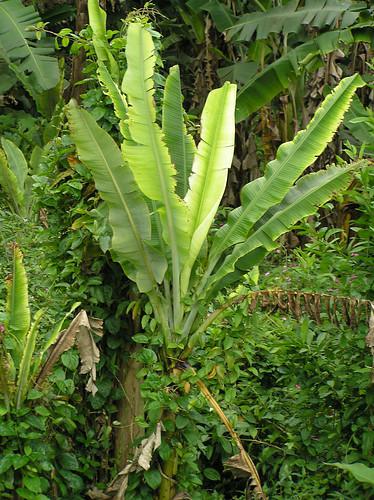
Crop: unknown
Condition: banana_banana_bunchy_top